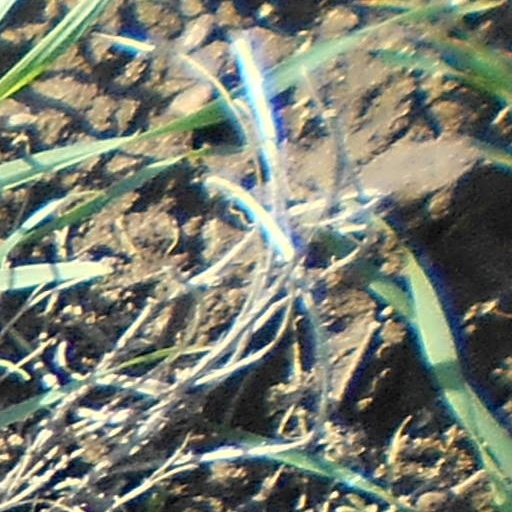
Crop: wheat